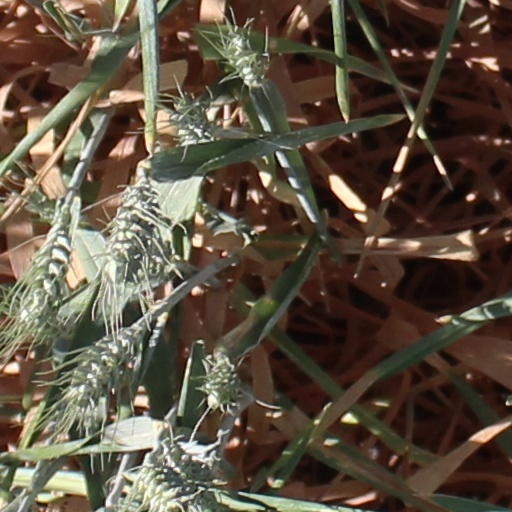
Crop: wheat